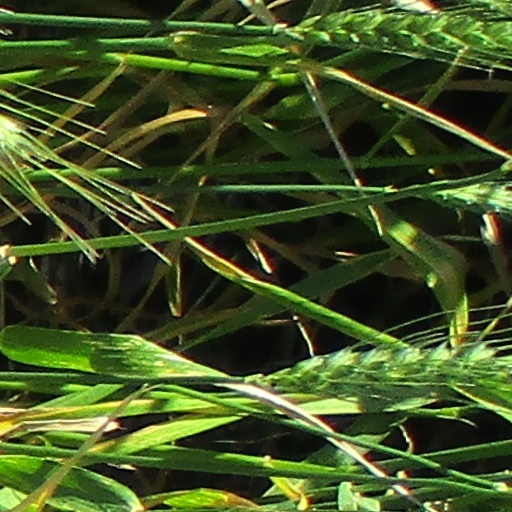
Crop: wheat